Vuores

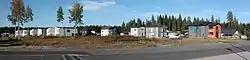
The 2012 housing fair area of Vuores

The district has been designed on the basis of eco-efficiency in cooperation with the City of Tampere's ECO2 program. For example, the draft town plan for Koukkuranta has been assessed with a special eco-efficiency tool developed by VTT. Tampere participates in the further development of the tool. There are ongoing development projects in Vuores to promote households’ access to renewable energy, such as wind and solar power. There is a waste pipe collection system on Vuores. Vuores' traffic planning is also based on efficient public transport; it is handled by buses, although the design also provided for the implementation of the tramway. According to the regional master plan of the Tampere light rail, the tramway could be implemented in Vuores in the 2030s.